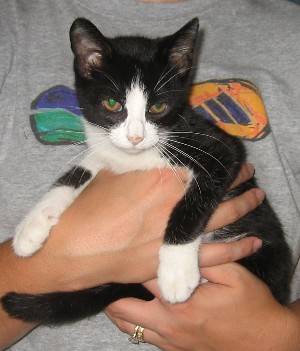
Label: cat